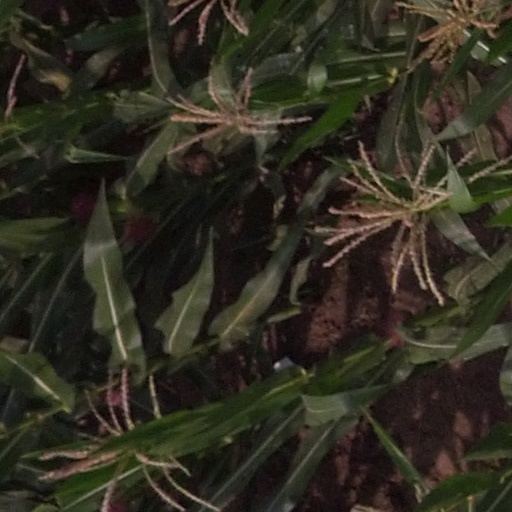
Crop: maize; corn